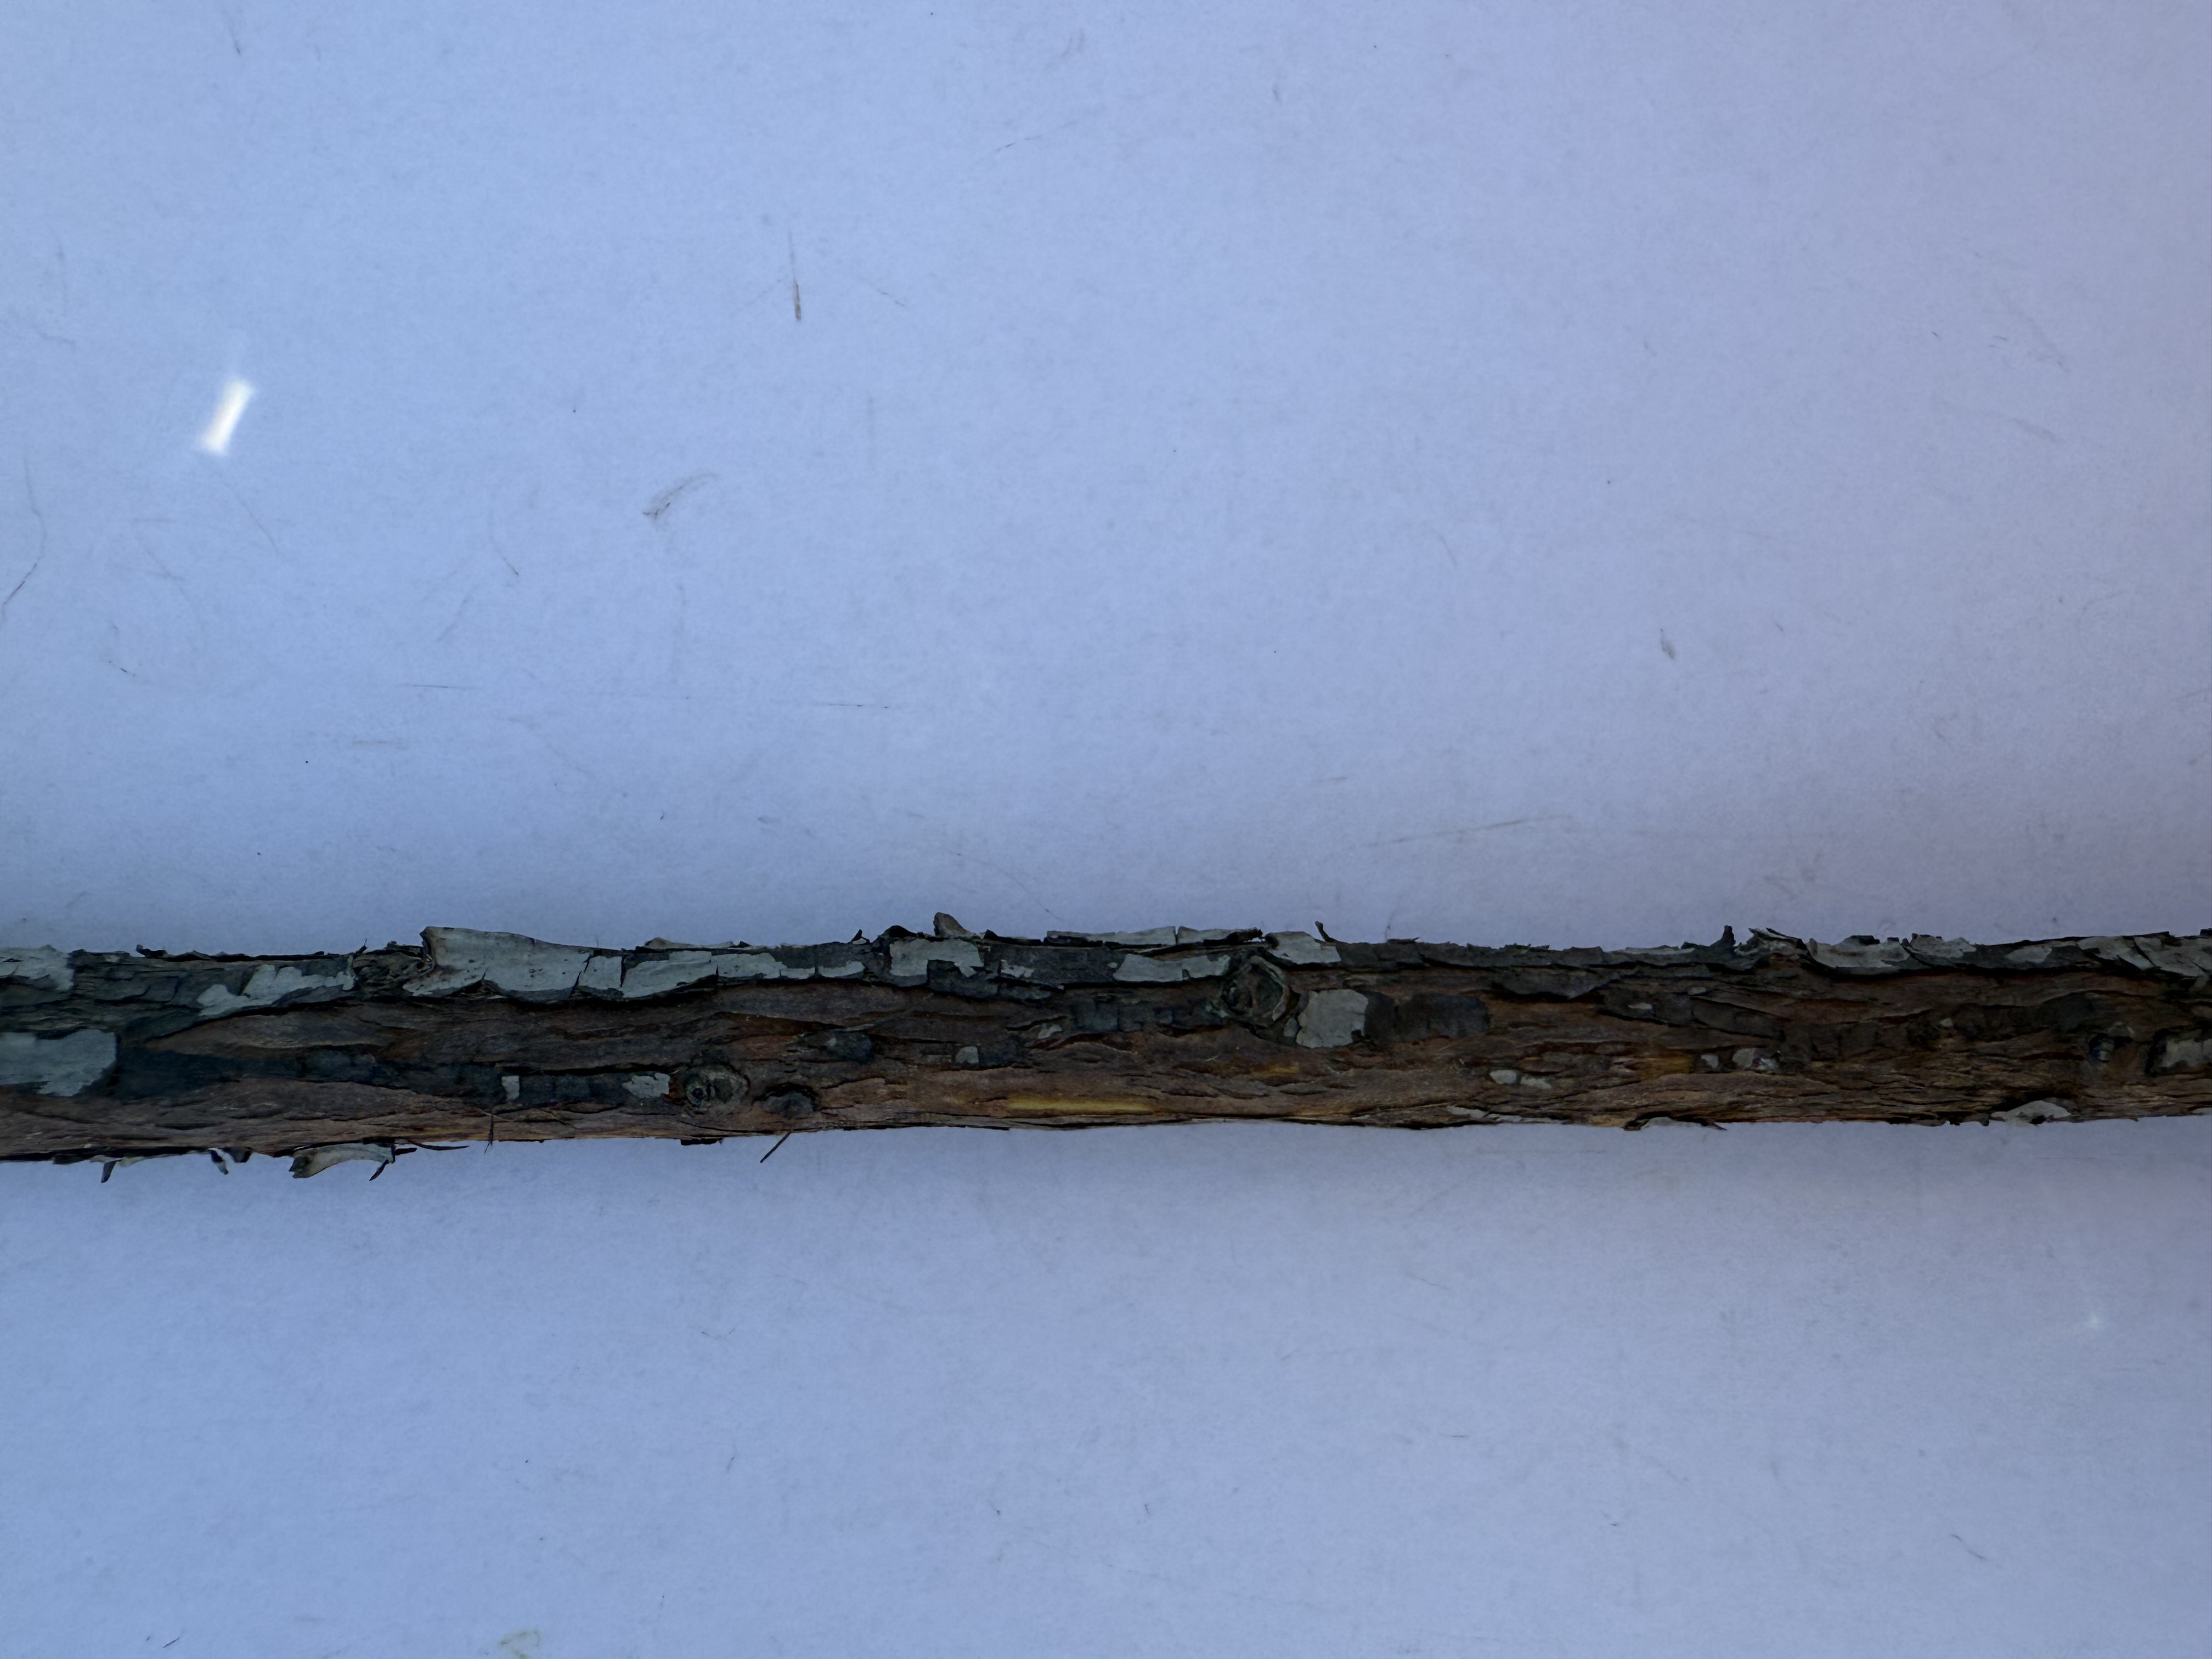
Variety: Wild Strawberry